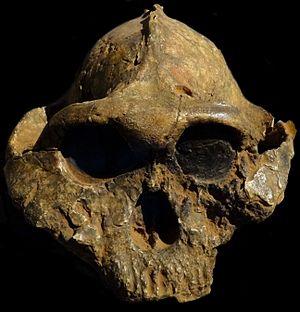
Cette liste de fossiles d'hominidés présente un certain nombre de fossiles d'hominines selon un classement chronologique. Il existe des milliers de fossiles, dont beaucoup sont fragmentaires et ne consistent qu'en de simples dents ou fragments d'os isolés. Cette liste ne se veut pas exhaustive, mais présente les principaux spécimens découverts. La plupart de ces fossiles se situent sur des branches ou des rameaux distincts de la branche hypothétique menant à Homo sapiens.
Paranthropus boisei est un hominidé fossile qui a vécu en Afrique orientale entre environ 2,4 et 1,2 million d'années avant notre ère, pendant le Pliocène et le Pléistocène inférieur. Il a d’abord été appelé Zinjanthropus boisei puis Australopithecus boisei. Aujourd'hui, il est souvent inclus dans le genre Paranthropus, dont il est le plus grand représentant. Toutefois, le débat concernant sa position phylogénétique n’est pas encore clos.